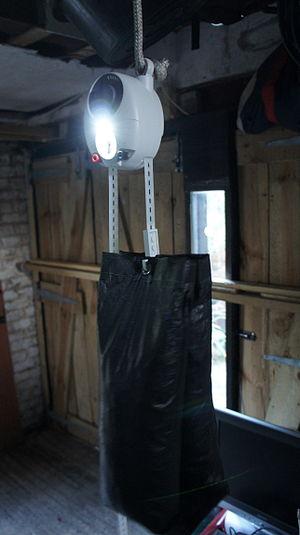
Gravitylight est une lampe à LED destinée aux pays en développement, rechargeable manuellement en quelques secondes pour une demi-heure d'éclairage environ : il faut remonter un sac lesté qui actionne une dynamo en descendant sous l'effet de la gravité. Cette lampe ne contient pas de batterie.